Dawkins vs. Gould

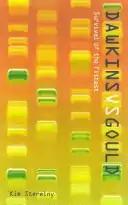
First edition cover

Dawkins vs. Gould: Survival of the Fittest is a book about the differing views of biologists Richard Dawkins and Stephen Jay Gould by philosopher of biology Kim Sterelny. When published in 2001 it became an international best-seller. A new edition was published in 2007 to include Gould's "The Structure of Evolutionary Theory" finished shortly before his death in 2002, and recent works by Dawkins. The synopsis below is from the 2007 publication.